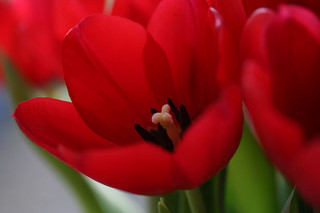
Flower: tulip